German Youth Fire Brigade

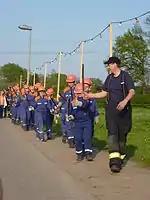
Bad Zwischenahn Jugendfeuerwehr

The uniform of the youth fire brigade in Germany consists of appropriate footwear, youth fire brigade branded trousers, youth fire brigade branded shirts, a helmet, and cut resistant plastic gloves. Many youth fire brigades provide additional weather-proof youth fire brigade branded raincoats, and safety shoes/safety boots at their own expense. The jackets are blue with orange on the shoulders, and a reflective strip across the back. The trousers are blue with reflective stripes.